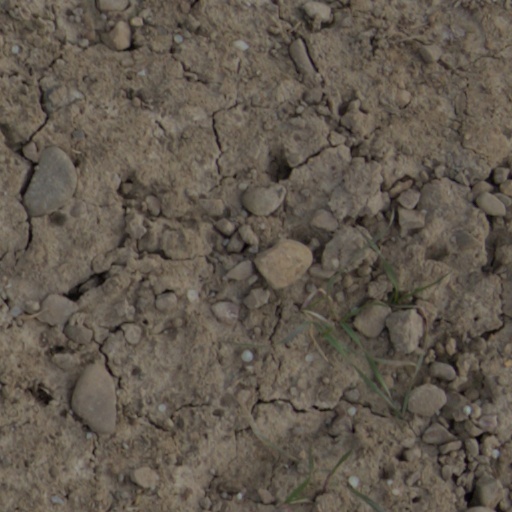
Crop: wheat